That Little Band of Gold

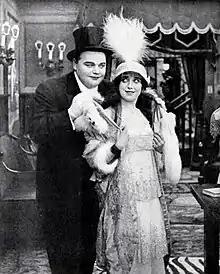
Film still with Arbuckle and Normand

That Little Band of Gold is a 1915 American short comedy film directed by Roscoe "Fatty" Arbuckle and starring Arbuckle, Mabel Normand, and Ford Sterling.